Norian

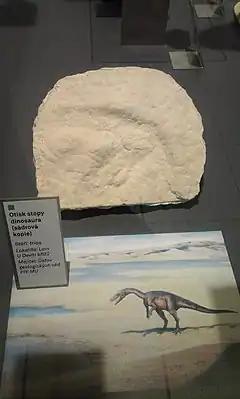
Cast of a tridactyl footprint of a theropod dinosaur from the Norian of the Czech Republic.

The Norian was named after the Noric Alps in Austria. The stage was introduced into scientific literature by Austrian geologist Edmund Mojsisovics von Mojsvar in 1869.